History of the French Navy

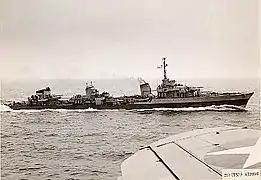
France's , the fastest destroyer class ever built.

Napoleon III took the first steps to establishing a French colonial influence in Indochina. He approved the launching of a naval expedition in 1858 to punish the Vietnamese for their mistreatment of French Catholic missionaries and force the court to accept a French presence in the country. An important factor in his decision was the belief that France risked becoming a second-rate power by not expanding its influence in East Asia. Also, the idea that France had a civilizing mission was spreading. This eventually led to a full-out invasion in 1861. By 1862 the war was over and Vietnam conceded three provinces in the south, called by the French Cochinchina, opened three ports to French trade, allowed free passage of French warships to Cambodia (which led to a French protectorate over Cambodia in 1867), allowed freedom of action for French missionaries and gave France a large indemnity for the cost of the war.